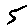
Label: 5